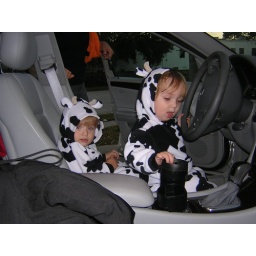
cows in the car